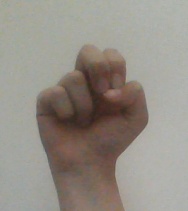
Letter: gaaf